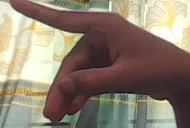
ASL sign: P